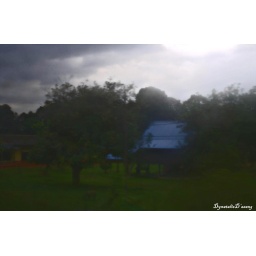
A tree near the house